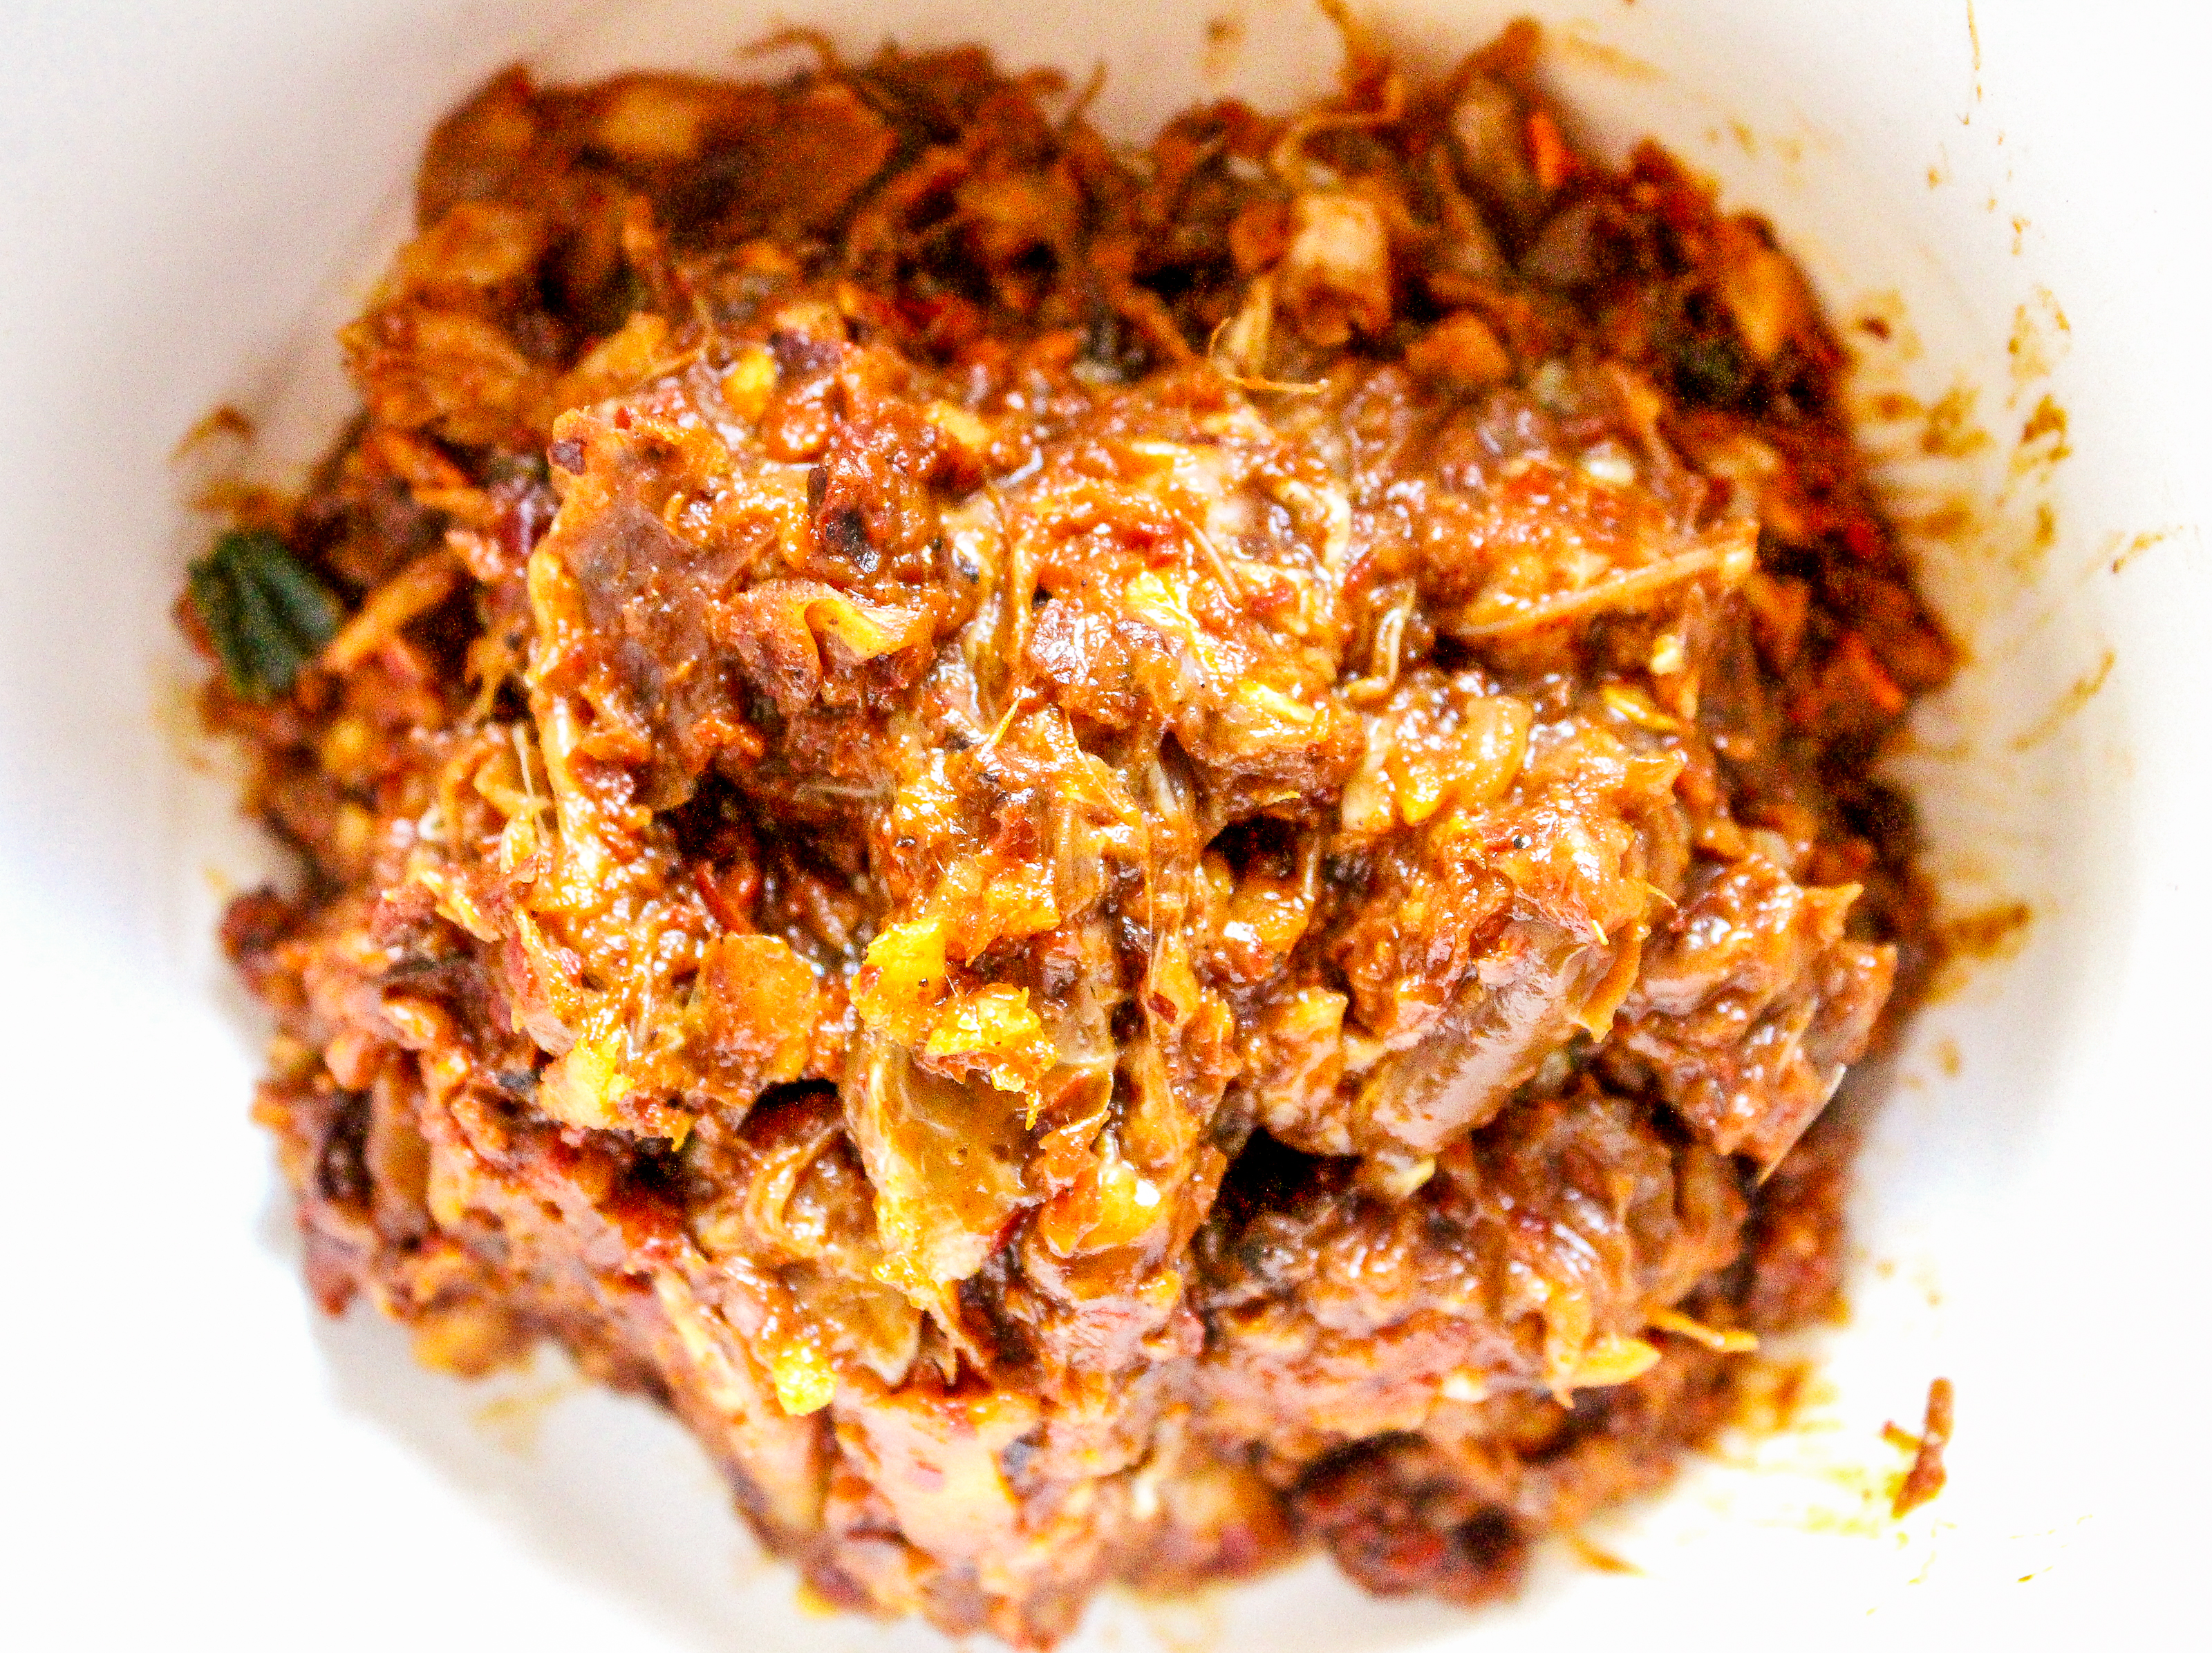
food, cuisine, thai, chili, spicy, vegetable, herb, meat, gourmet, ingredient, sauce, recipe, pepper, delicious, salad, curry, thailand, hot, culture, dinner, dish, restaurant, meal, rice, healthy, appetizer, cooking, lunch, eat, asia, side dish, thai food, middle eastern food